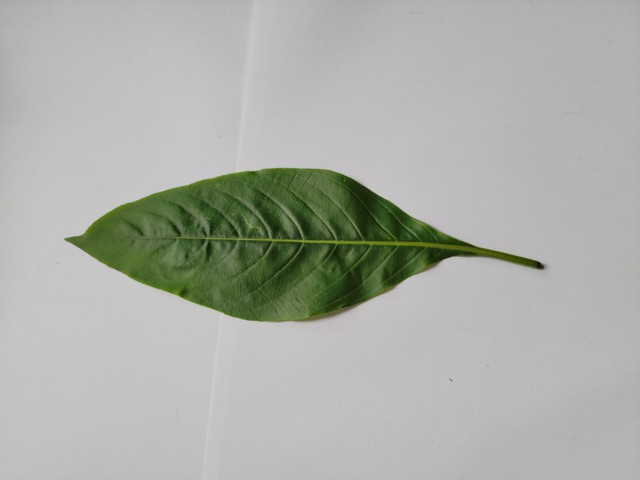
Plant: basok